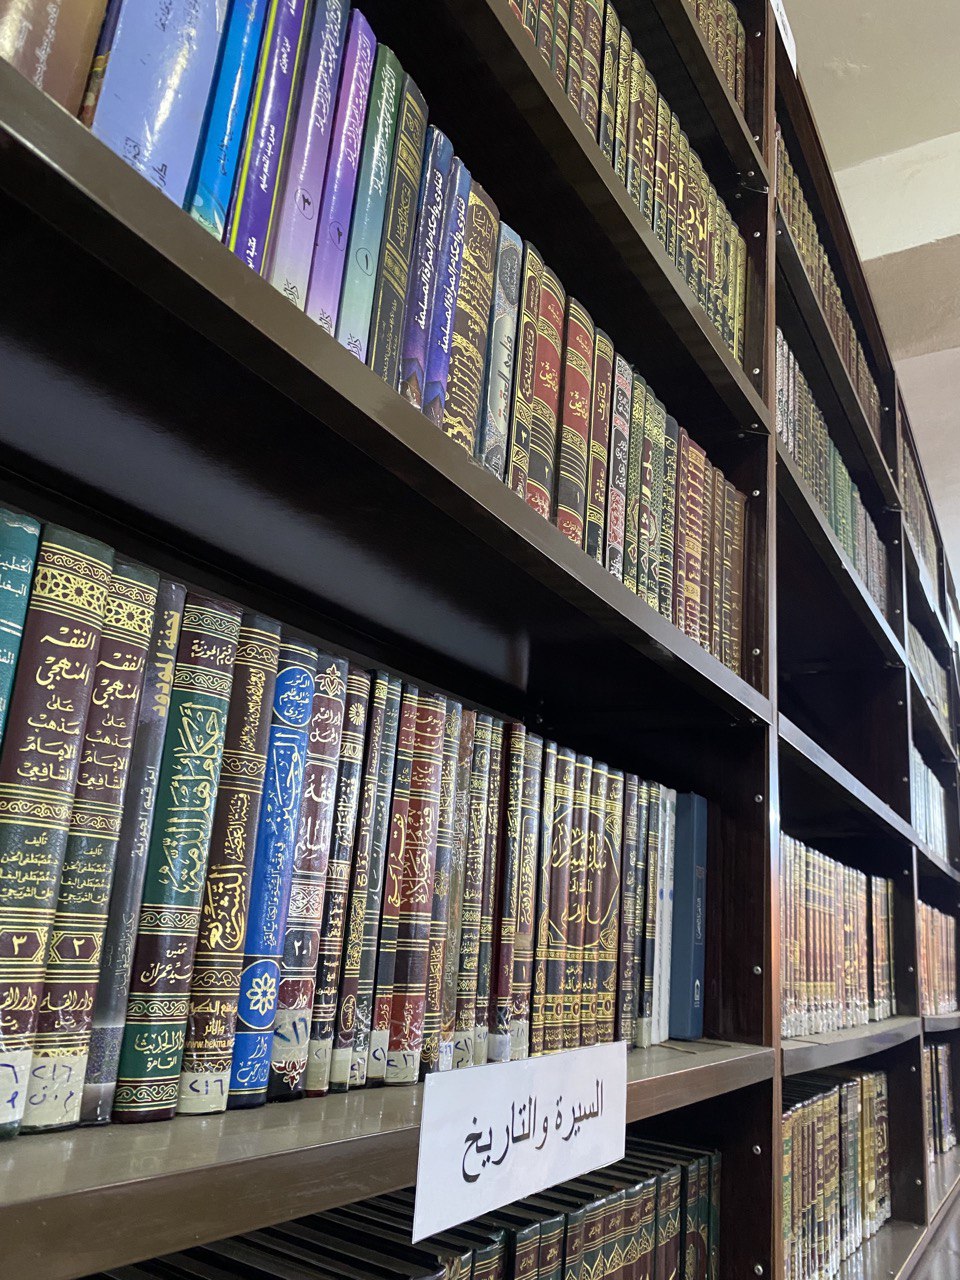
الوصف بالفصحى: مكتبة متخصصة في كتب السيرة والتاريخ
الوصف بالعامية السودانية: مكتبة السيرة والتاريخ في بورتسودان، رفوف مليانة كتب
التصنيف: Public Spaces & Infrastructure
التصنيف الفرعي: Public buildings